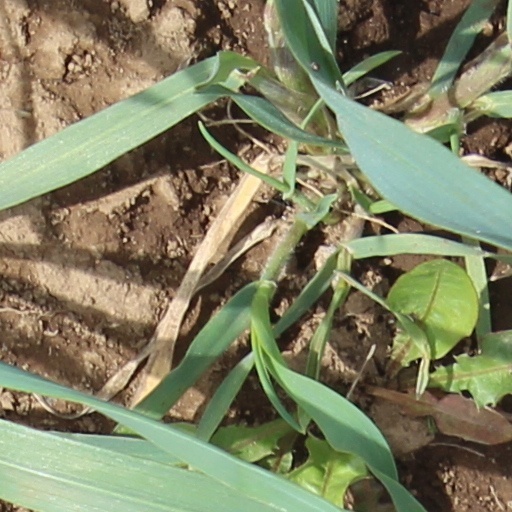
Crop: wheat